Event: Nepal Earthquake
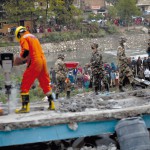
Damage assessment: damage